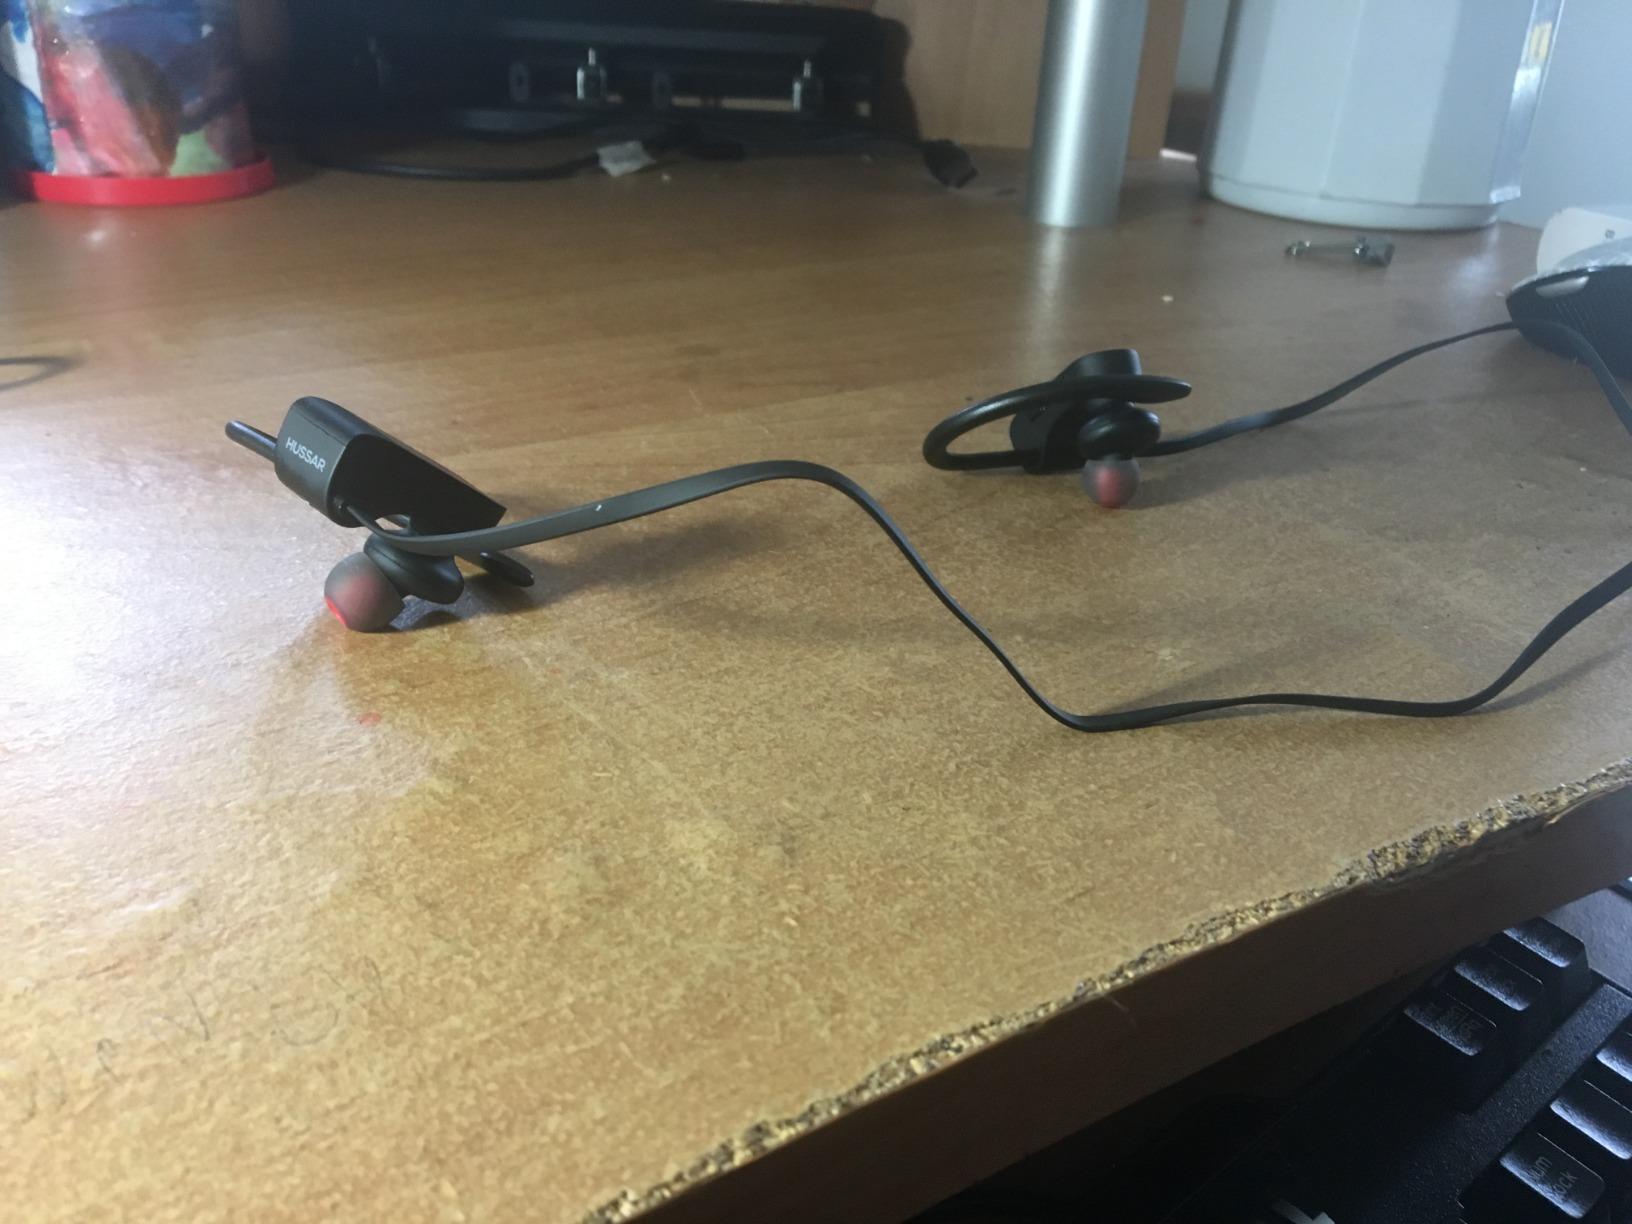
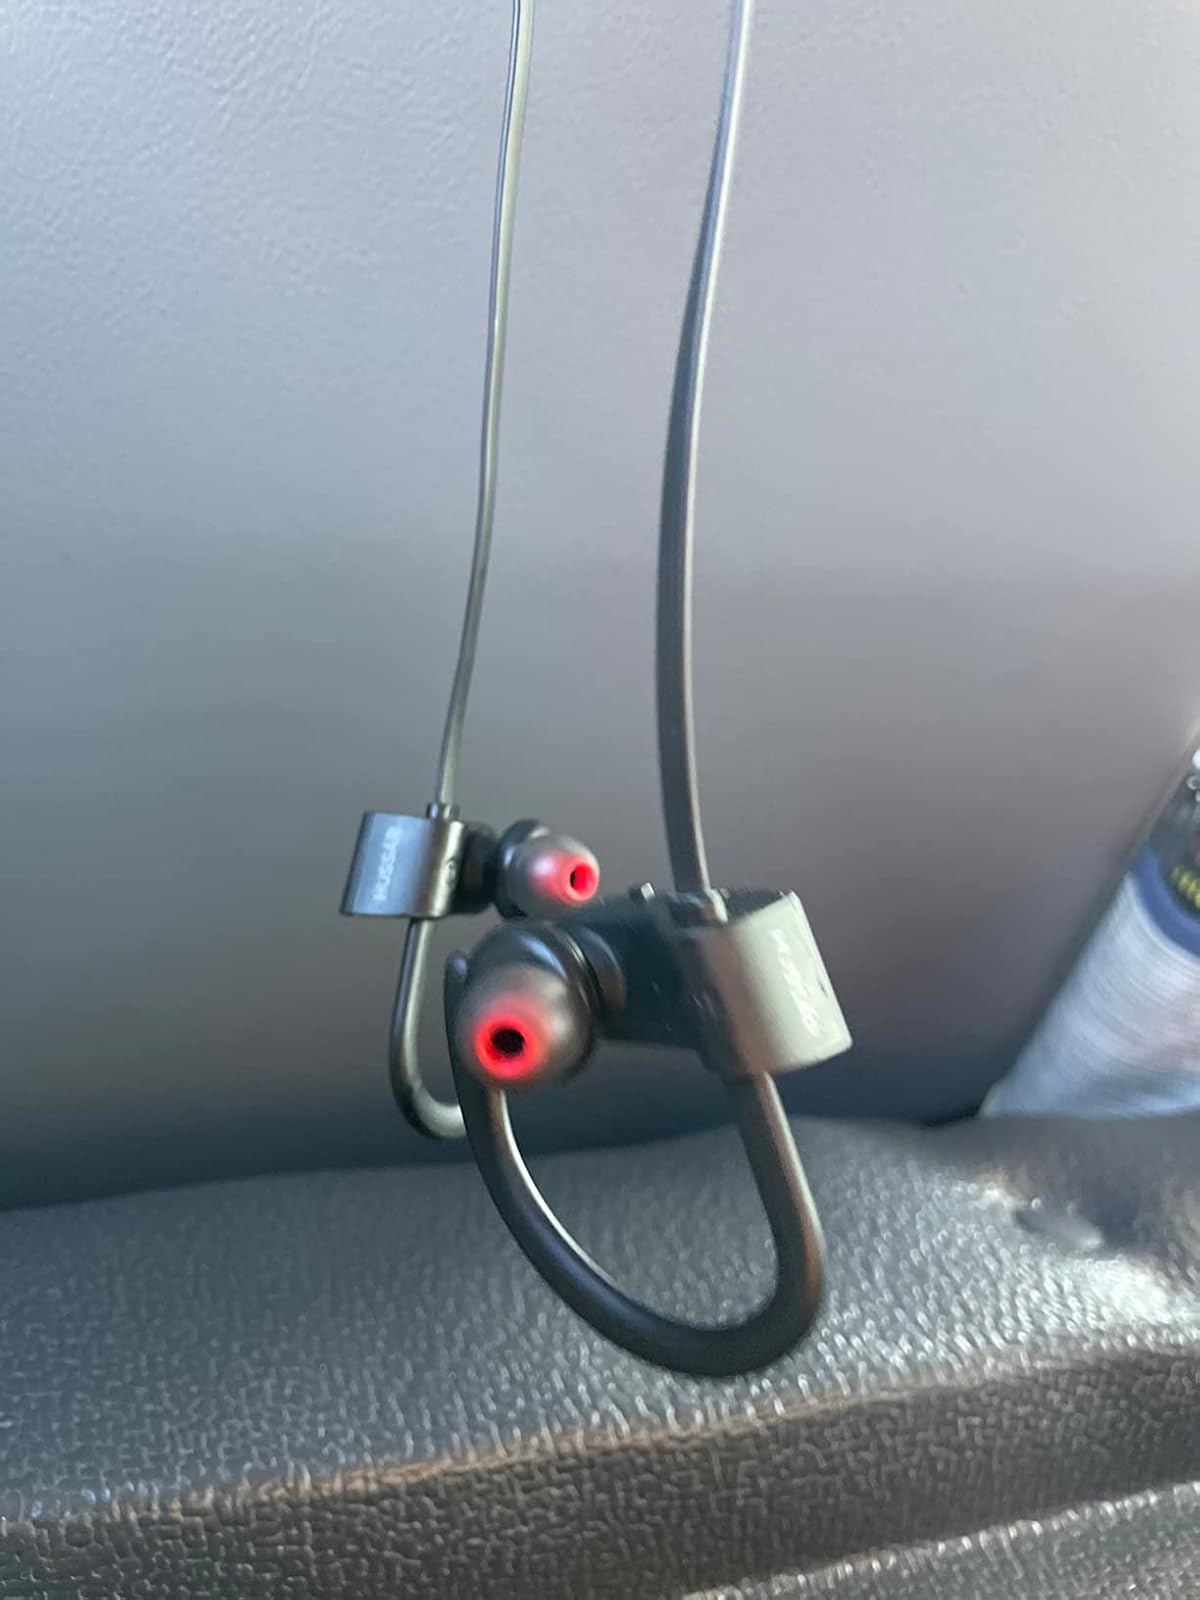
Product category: headphones
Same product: yes